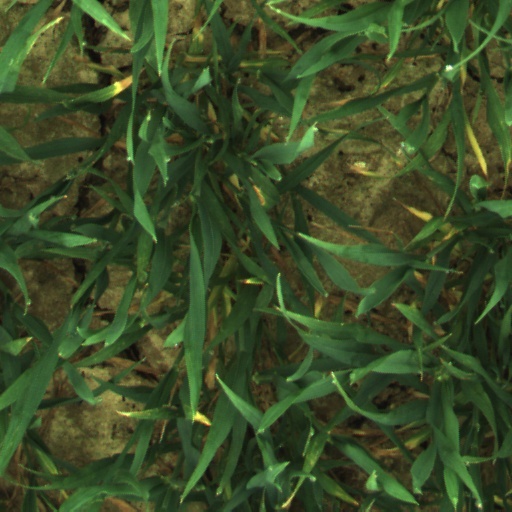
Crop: wheat